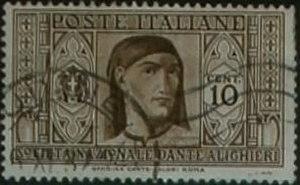
Cet article fait la liste des personnalités présentes sur les timbres-poste d'Italie, du territoire libre de Trieste, des postes coloniales italiennes, des territoires occupés par l'Italie pendant la Première Guerre mondiale, des bureaux de poste italienne à l'étranger et des États italiens.